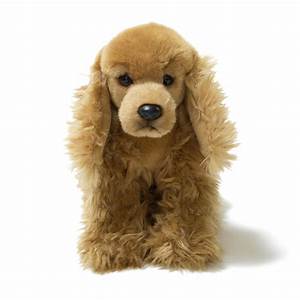
Label: cane